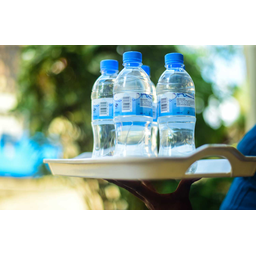
Label: plastic